Seymour, Victoria

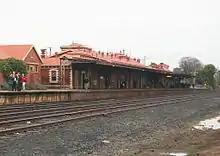
Seymour Station viewed from the main street.

Seymour is located adjacent to the junction of the Hume and Goulburn Valley Highway. The Hume Highway crossed the Goulburn River and diverted all Melbourne–Sydney bound traffic though the township for over 100 years until a freeway bypass was opened routing all non-local and interstate traffic around the township in 1982.